Declaration on the Common Language

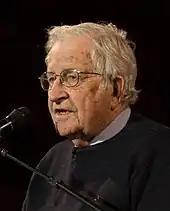
Noam Chomsky, one of the signatories of the "Declaration"

During 2018, a series of plenary lectures on the "Declaration" was held at conferences at the universities of various EU countries, and then at the universities in Japan. On the occasion of the second anniversary of the "Declaration", two round tables were held: in Vienna "Language and Nationalisms: Do We Understand Each Other?" and in Zagreb "One Language or Several Languages: Discussion on the Declaration on the Common Language", organized by the Union of Student Associations of the Faculty of Philosophy in Zagreb, which later also organized a plenary lecture on the "Declaration" at the Faculty of Philosophy in Zagreb.